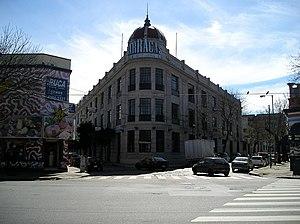
Andrés Framini, était un dirigeant syndical et homme politique argentin appartenant au mouvement péroniste.